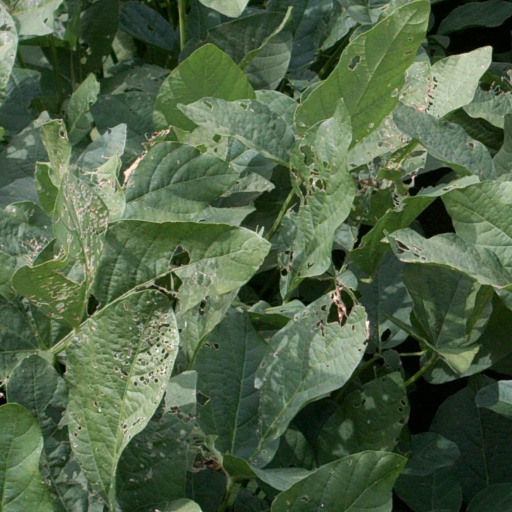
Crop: soybean